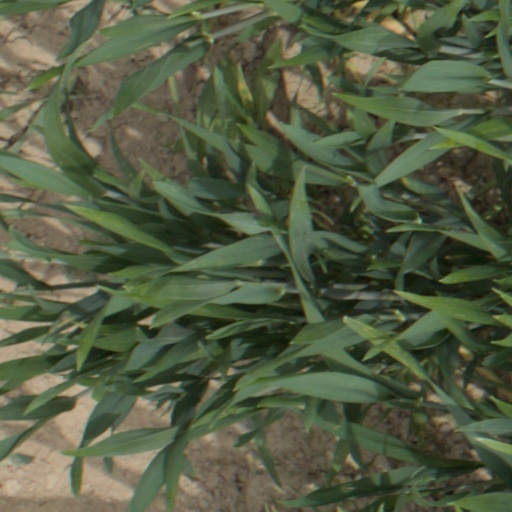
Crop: wheat